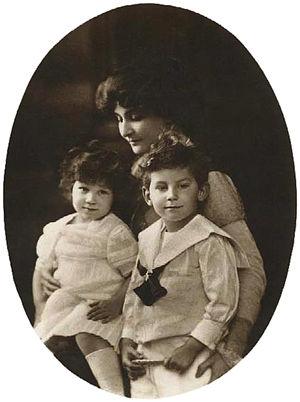
Marie Bonaparte, princesse Bonaparte, puis, par son mariage, princesse de Grèce et de Danemark, est née le 2 juillet 1882 à Saint-Cloud et morte le 21 septembre 1962 à Gassin, en France. Arrière-petite-fille de Lucien Bonaparte et épouse du prince Georges de Grèce, c'est une femme de lettres, une mécène et une psychanalyste disciple de Sigmund Freud, dont elle a contribué à diffuser le travail en France et en Grèce.
La famille royale de Grèce est une branche cadette de la famille royale de Danemark qui a régné sur le royaume hellène de 1863 à 1924 puis à nouveau de 1935 à 1973.
Eugénie de Grèce, princesse de Grèce et de Danemark puis, par ses mariages successifs, princesse Radziwill et princesse de Tour et Taxis, est née le 10 février 1910 à Paris, en France, et morte le 13 février 1989 à Genève, en Suisse. C’est un membre de la famille royale de Grèce, une biographe et une traductrice proche de Sigmund Freud et du milieu psychanalytique français.
Pierre de Grèce, prince de Grèce et de Danemark, est né à Paris, en France, le 3 décembre 1908 et décédé à Londres, au Royaume-Uni, le 15 octobre 1980. Membre de la maison d'Oldenbourg, c'est un prince, un militaire et un anthropologue grec spécialiste du Tibet et de la polyandrie.
Georges de Grèce, prince de Grèce et de Danemark, est né le 24 juin 1869, au palais de Mon Repos, à Corfou, en Grèce, et décédé le 25 novembre 1957 à Saint-Cloud, près de Paris, en France. Amiral de carrière et Haut-commissaire de la Crète autonome entre 1898 et 1906, c'est un membre de la famille royale hellène.